Kevin Michael Connolly

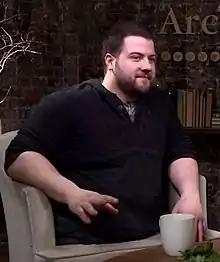
Connolly on "Archetypes" interview program in 2013.

Kevin Michael Connolly is an American photographer who was born without legs.